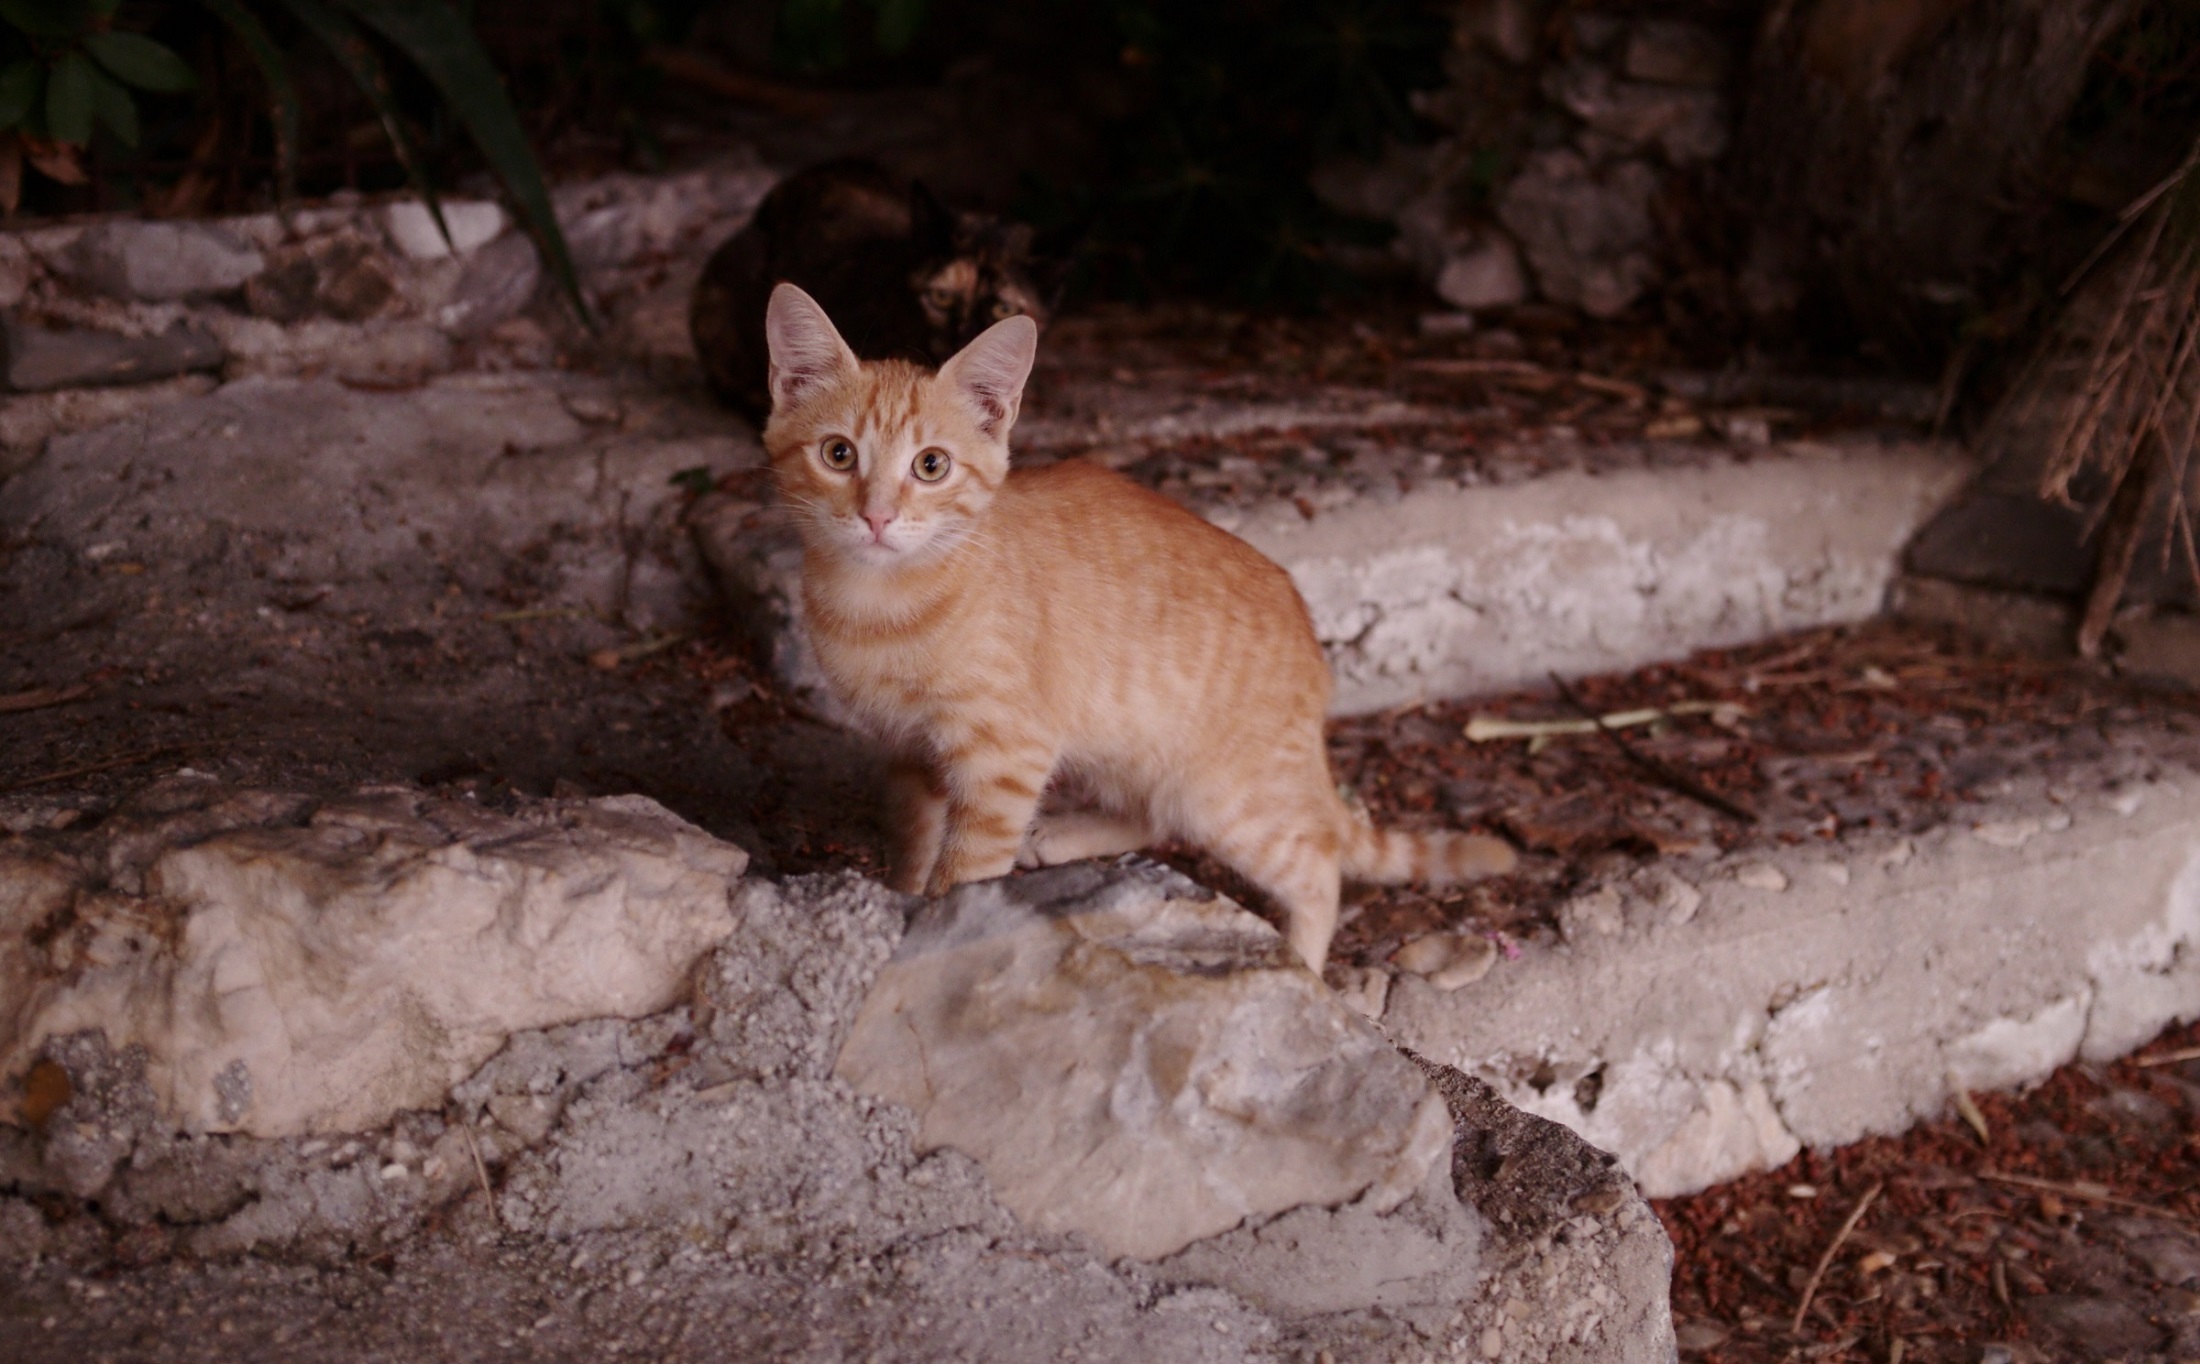
sweet, animal, cute, steps, looking, wildlife, evening, pet, fur, portrait, cat, feline, mammal, yellow, fauna, outdoors, face, eyes, whiskers, stripes, ears, head, vertebrate, domestic, adorable, curious, small to medium sized cats, cat like mammal